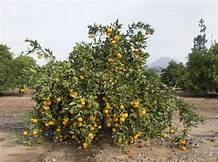
Label: mandarine